Dallas Public Library

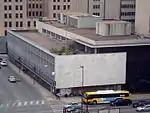
The modern Dallas Public Library building opened in 1954 and included controversial artwork

In World War II, the library was fully established as a War Information Center. By 1950, the library resources and facilities were stretched to the limit, so supporters formed an auxiliary organization called the "Friends of the Dallas Public Library" to lobby for better library services.